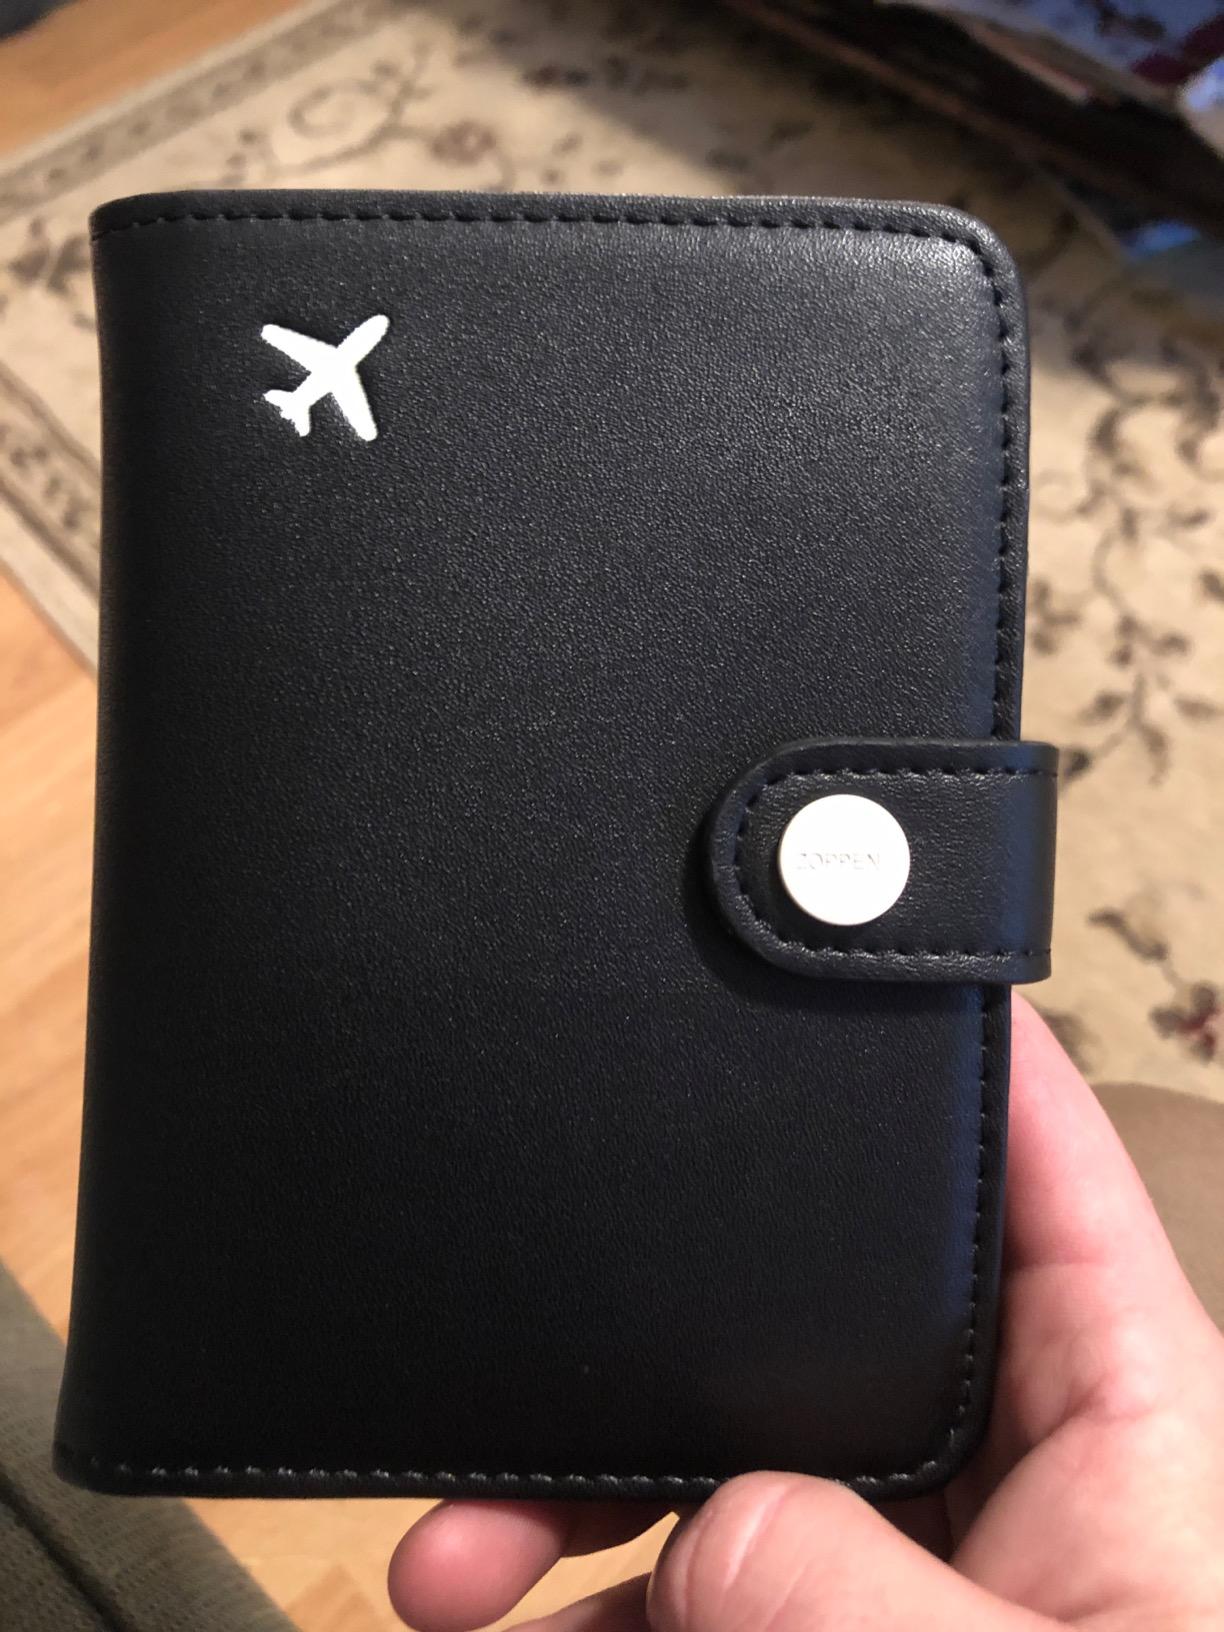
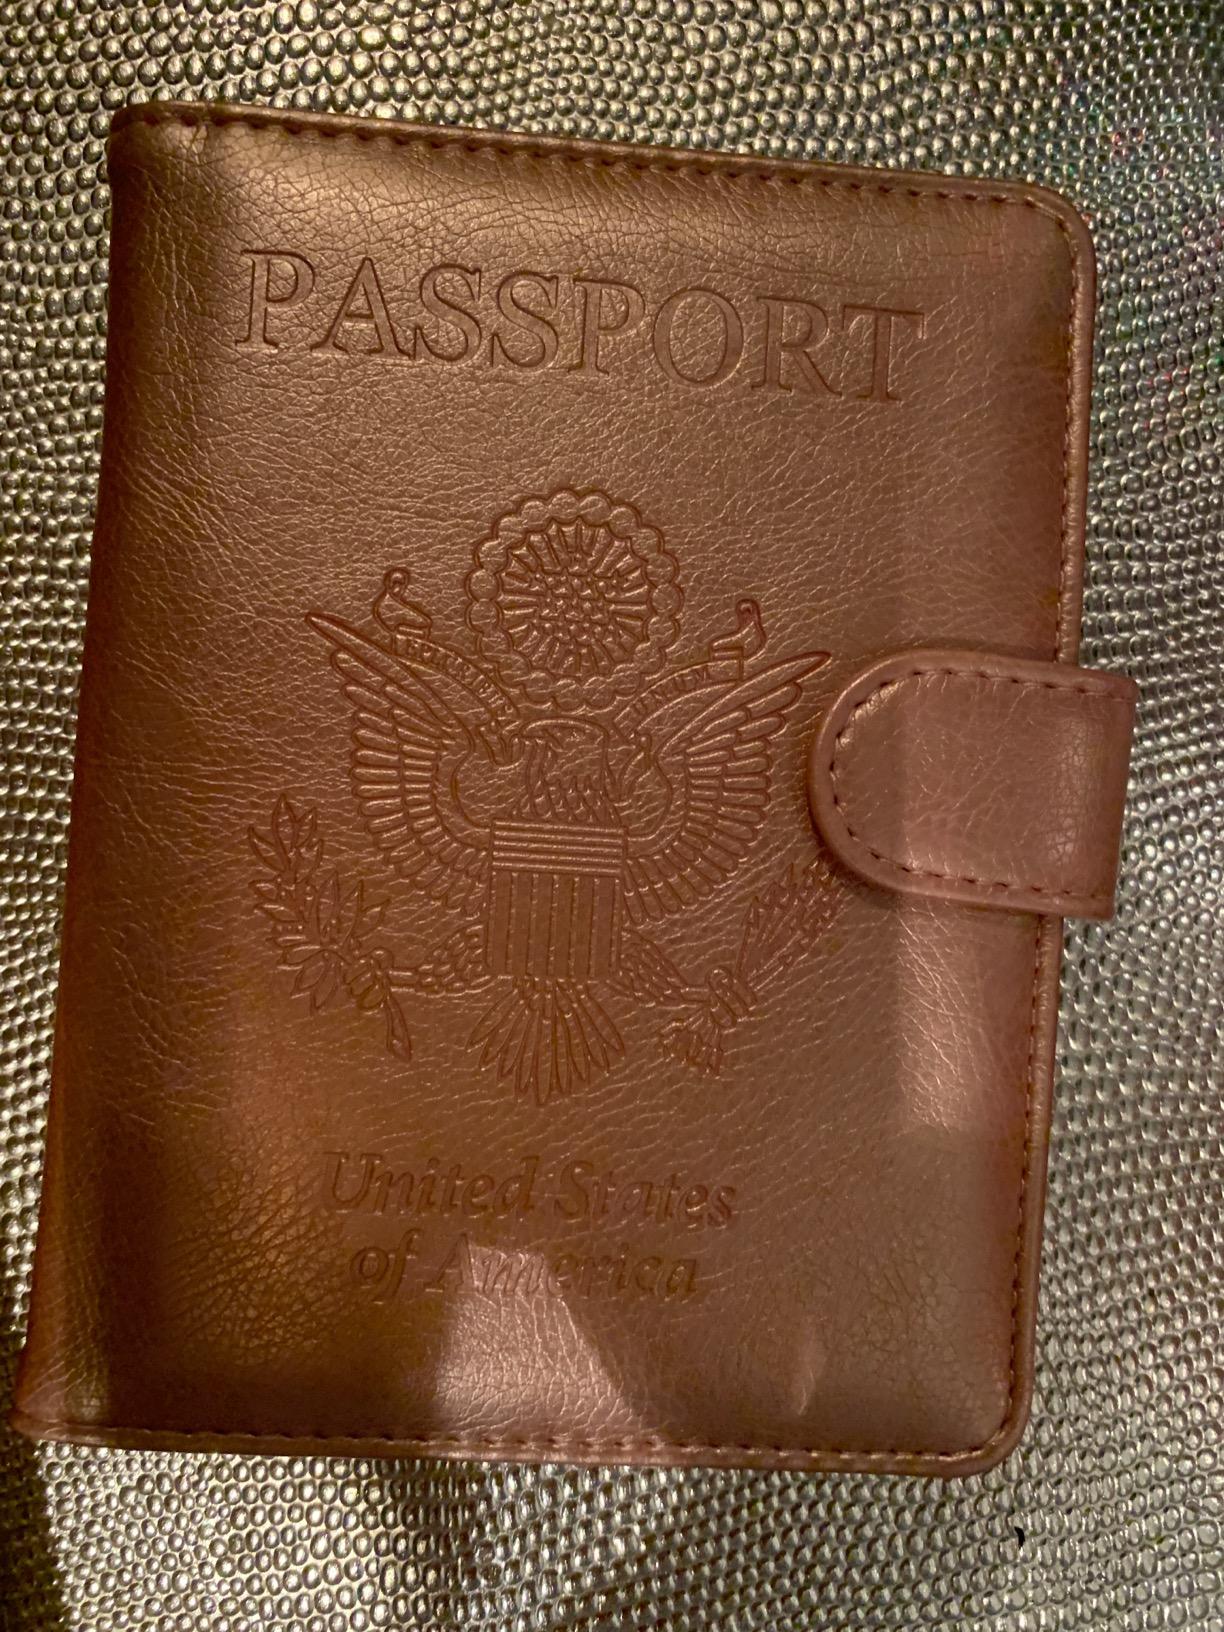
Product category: accessories_wallet
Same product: no